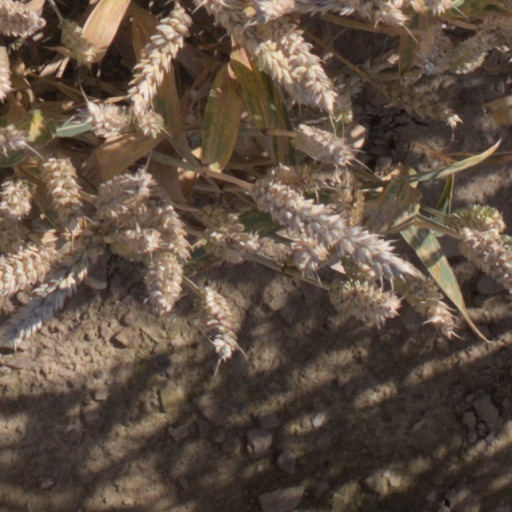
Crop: wheat